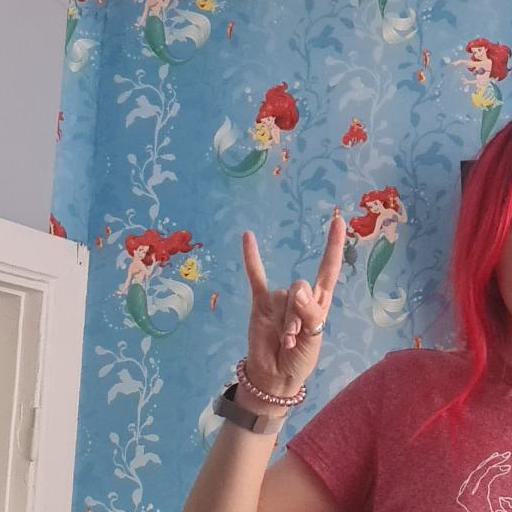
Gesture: rock